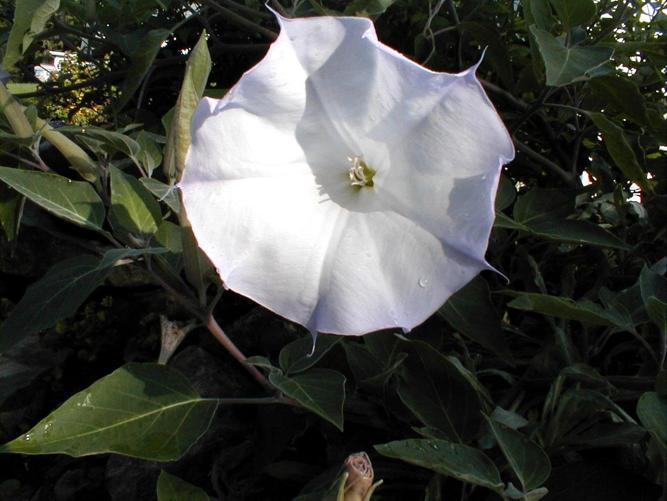
Label: thorn apple